Library of Souls

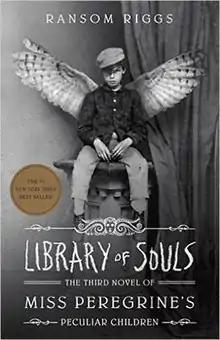

Library of Souls is a sequel to 2014 novel "Hollow City", written by Ransom Riggs, the third book in the series of "Miss Peregrine's Home for Peculiar Children". It was released on September 22, 2015, by Quirk Books.